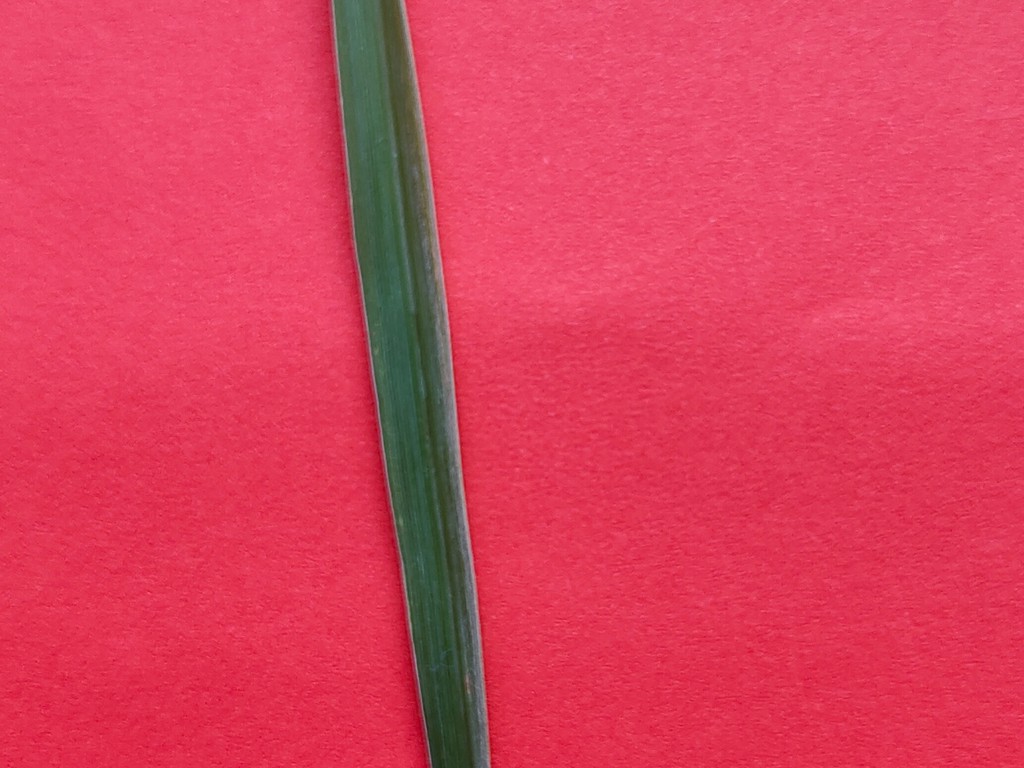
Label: Healthy